2012 NASCAR Sprint Cup Series

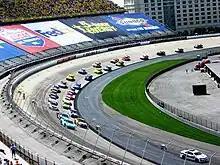
2012 FedEx 400 at Dover International Speedway going under green flag

The next week in Phoenix, Kevin Harvick dominated the race, but Denny Hamlin grabbed the lead late, and held off Harvick for his first win of 2012. The next week in Las Vegas, Tony Stewart dominated the race once again and held off Jimmie Johnson on a late restart to grab his first win of 2012 and his first at Las Vegas. The first short track race was at Bristol, and Brad Keselowski dominated the race, leading 232 laps and rolling to his first win of the season. The following weekend in California, Kyle Busch led for 80 laps, but Tony Stewart stayed on track when the rain came on lap 124, and was declared the winner when the race was called on lap 129. The next race at Martinsville, Jeff Gordon dominated the race, leading 329 laps. However, a late crash caused by Clint Bowyer and Jimmie Johnson set up a green-white-checkered finish, enabling Ryan Newman to take the lead and hold of A. J. Allmendinger for the win.